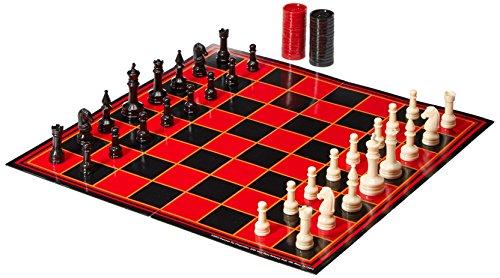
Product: Chess/Checkers/Backgammon Set
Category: Toys & Games | Games & Accessories | Board Games
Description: Double sided game board, 30 plastic checkers, Staunton chess pieces, dice, and instructions.
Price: $7.39